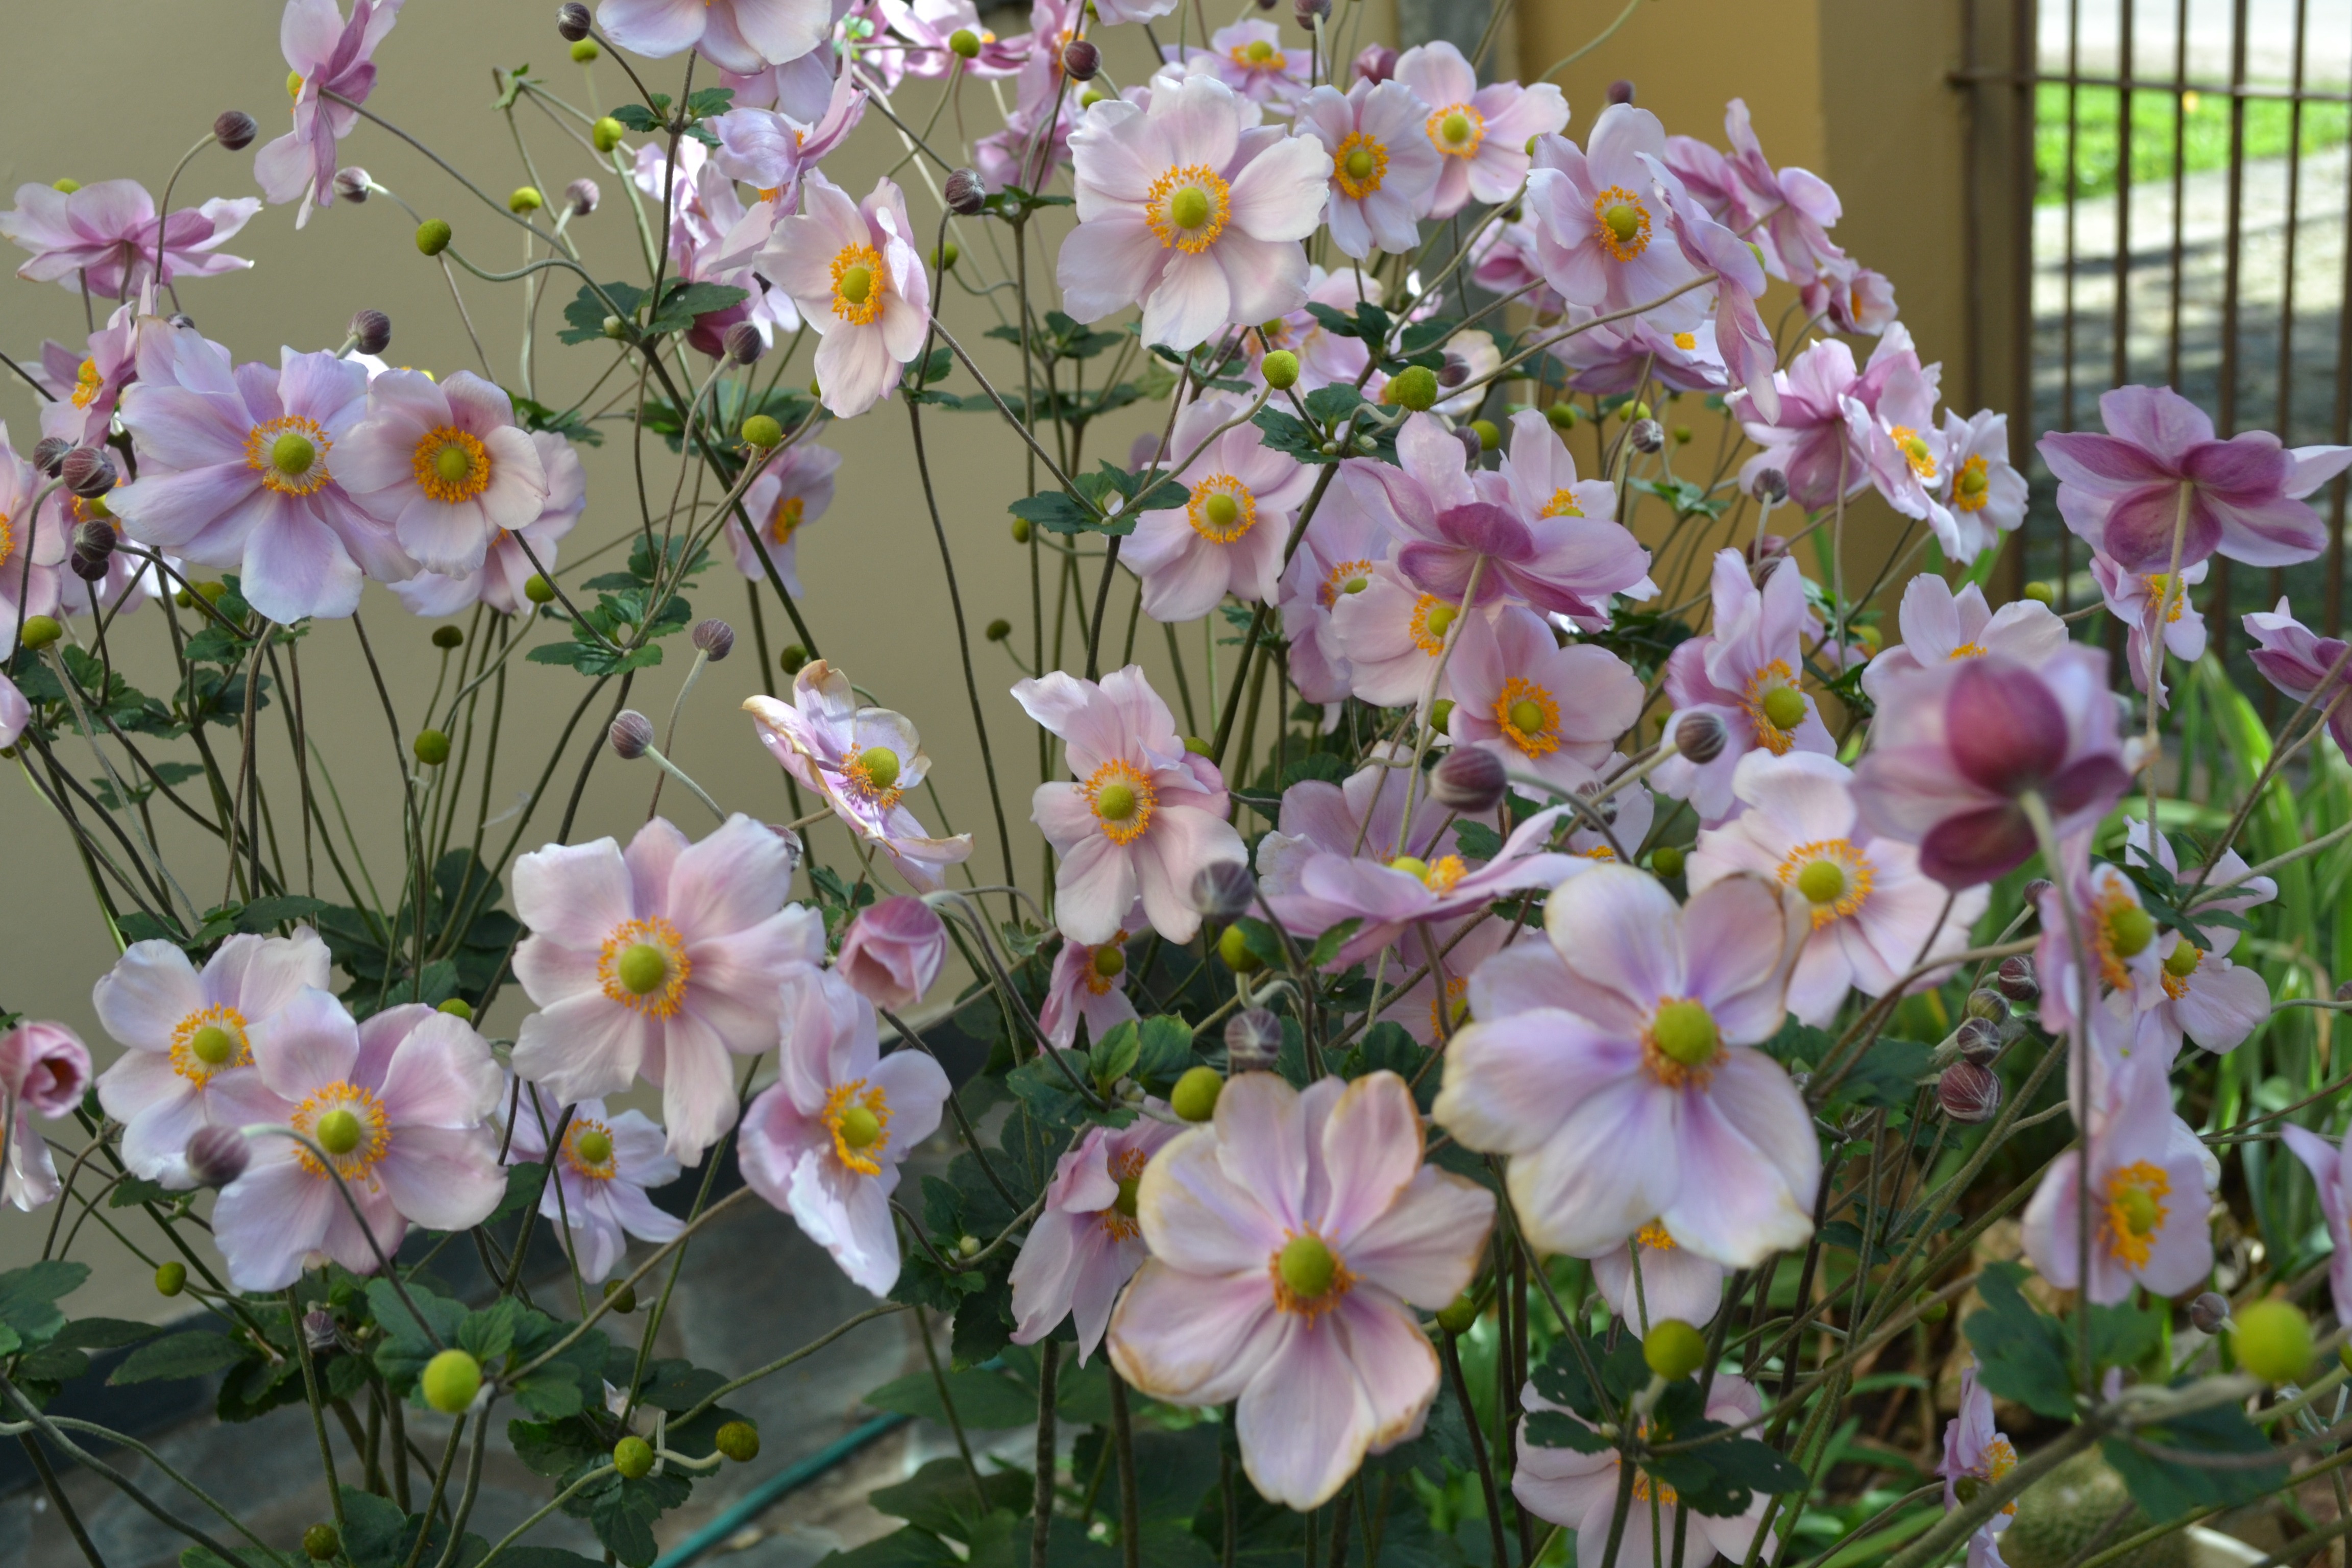
blossom, plant, flower, petal, autumn, botany, flora, flowers, floristry, flowering plant, land plant, anemonae japonica